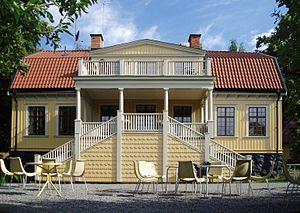
Skärholmen est un district de la banlieue sud de Stockholm en Suède, occupé principalement par une cité construite à la fin des années 1960. Le district, qui s'étend sur 189 hectares de terrain et 4 hectares de plans d'eau, est situé à l'extrémité sud-ouest de la commune de Stockholm, à 12,8 km du centre-ville.